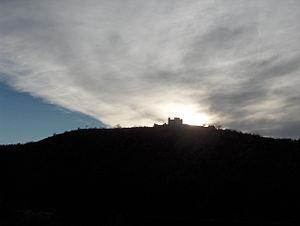
Château d'Essalois (Loire, France).